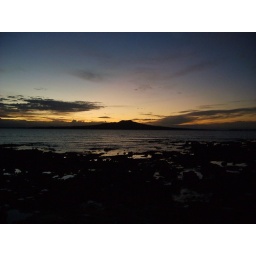
acroos the lake is a mountain formed by a volcanic eruption